Women's Candidates Tournament 2022–23

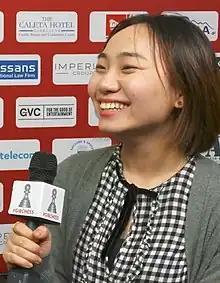
Lei Tingjie, the winner of the tournament, advanced to the Women's World Chess Championship 2023 match.

The FIDE Women's Candidates Tournament 2022–23 was an eight-player chess tournament held to determine the challenger for the Women's World Chess Championship 2023. The first stage of the tournament, consisting of the quarterfinals and semifinals, was held from 24 October to 6 November 2022 in Monaco, and from 29 November to 11 December in Khiva.